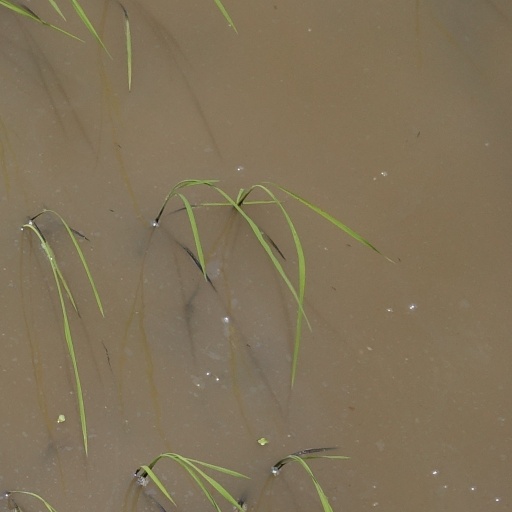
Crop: rice